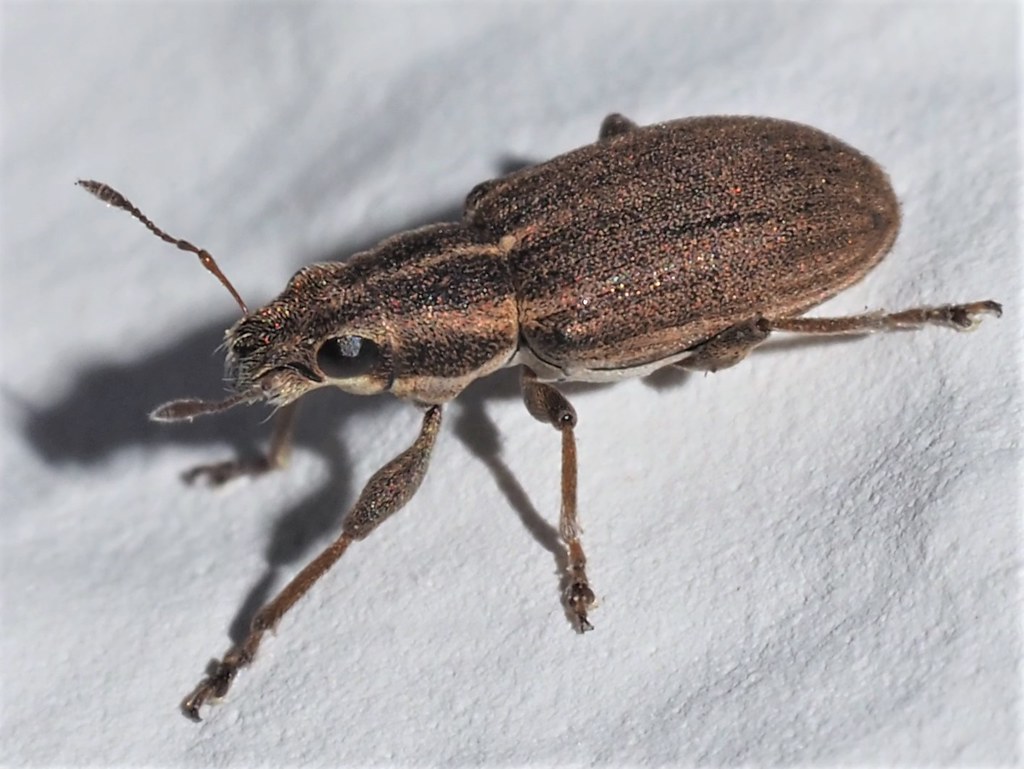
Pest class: pea_leaf_weevil